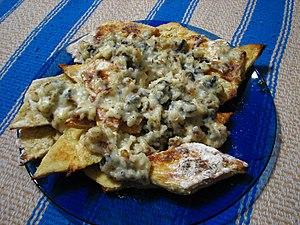
Les kopytka ou kapytki sont une sorte de quenelles de pomme de terre. Ils sont très semblables aux gnocchis bien qu'ils soient généralement servis cuits au four avec du fromage, du bacon frit ou des oignons. C'est un mets typique des cuisines biélorusse, lituanienne et polonaise.